Millard Fillmore

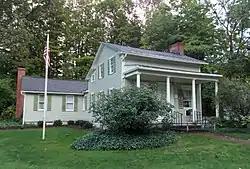
Millard Fillmore helped build this house in East Aurora, New York, and lived there from 1826 to 1830.

Many Anti-Masons were opposed to the presidential candidacy of General Andrew Jackson, who was a Mason. Fillmore was a delegate to the New York convention that endorsed President John Quincy Adams for reelection and also served at two Anti-Masonic conventions in the summer of 1828. At the conventions, Fillmore first met political boss and future rival Thurlow Weed, then a newspaper editor, where they reportedly impressed one another. Fillmore was the leading citizen in East Aurora, having successfully sought election to the New York State Assembly, and served in Albany for three one-year terms (1829 to 1831). Fillmore's 1828 election contrasted with the general victory of the Jacksonian Democrats (soon the Democratic Party), who elected Jackson President and won a majority in Albany. Thus Fillmore was in the minority in the Assembly. He proved effective anyway by promoting legislation to provide court witnesses the option of taking a non-religious oath, and in 1830, abolishing imprisonment for debt. By then much of Fillmore's legal practice was in Buffalo, and later that year he moved there with his family. He did not seek reelection in 1831.